Wagga Wagga Airport

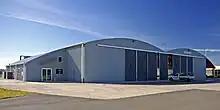
Australian Airline Pilot Academy hangar

The Australian Airline Pilot Academy campus at Wagga Wagga Airport was officially opened by Minister for Infrastructure, Transport, Regional Development & Local Government, Anthony Albanese on 27 May 2010, after relocating from Mangalore Airport in Victoria. The Academy operates a fleet of Piper PA-28 Warrior and Piper PA-44 Seminole from Wagga Wagga Airport. The campus provides residential accommodation and academic facilities for up to 200 cadets annually, as well as a simulator centre equipped with three Civil Aviation Safety Authority approved Category B synthetic trainers and a Saab 340 Full flight simulator.